Sakamoto Days

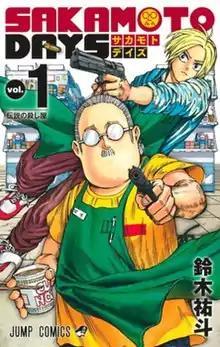
First volume cover, featuring Taro Sakamoto (front) and Shin Asakura (back)

Sakamoto Days (stylized in all caps) is a Japanese manga series written and illustrated by . It has been serialized in Shueisha's manga magazine "Weekly Shōnen Jump" since November 2020, with its chapters collected in 22 volumes as of June 2025. It is simultaneously published in English by Viz Media and the "Manga Plus" online platform.